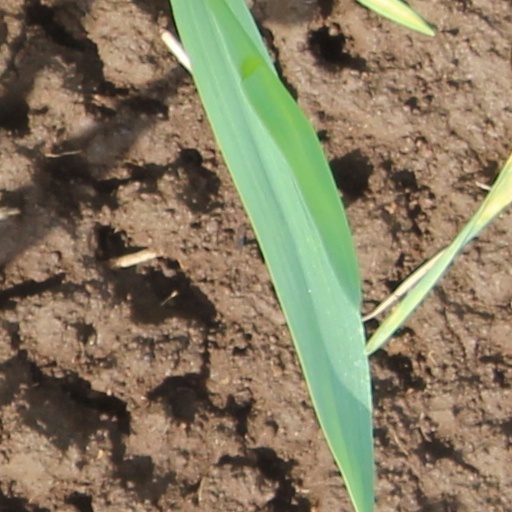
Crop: wheat